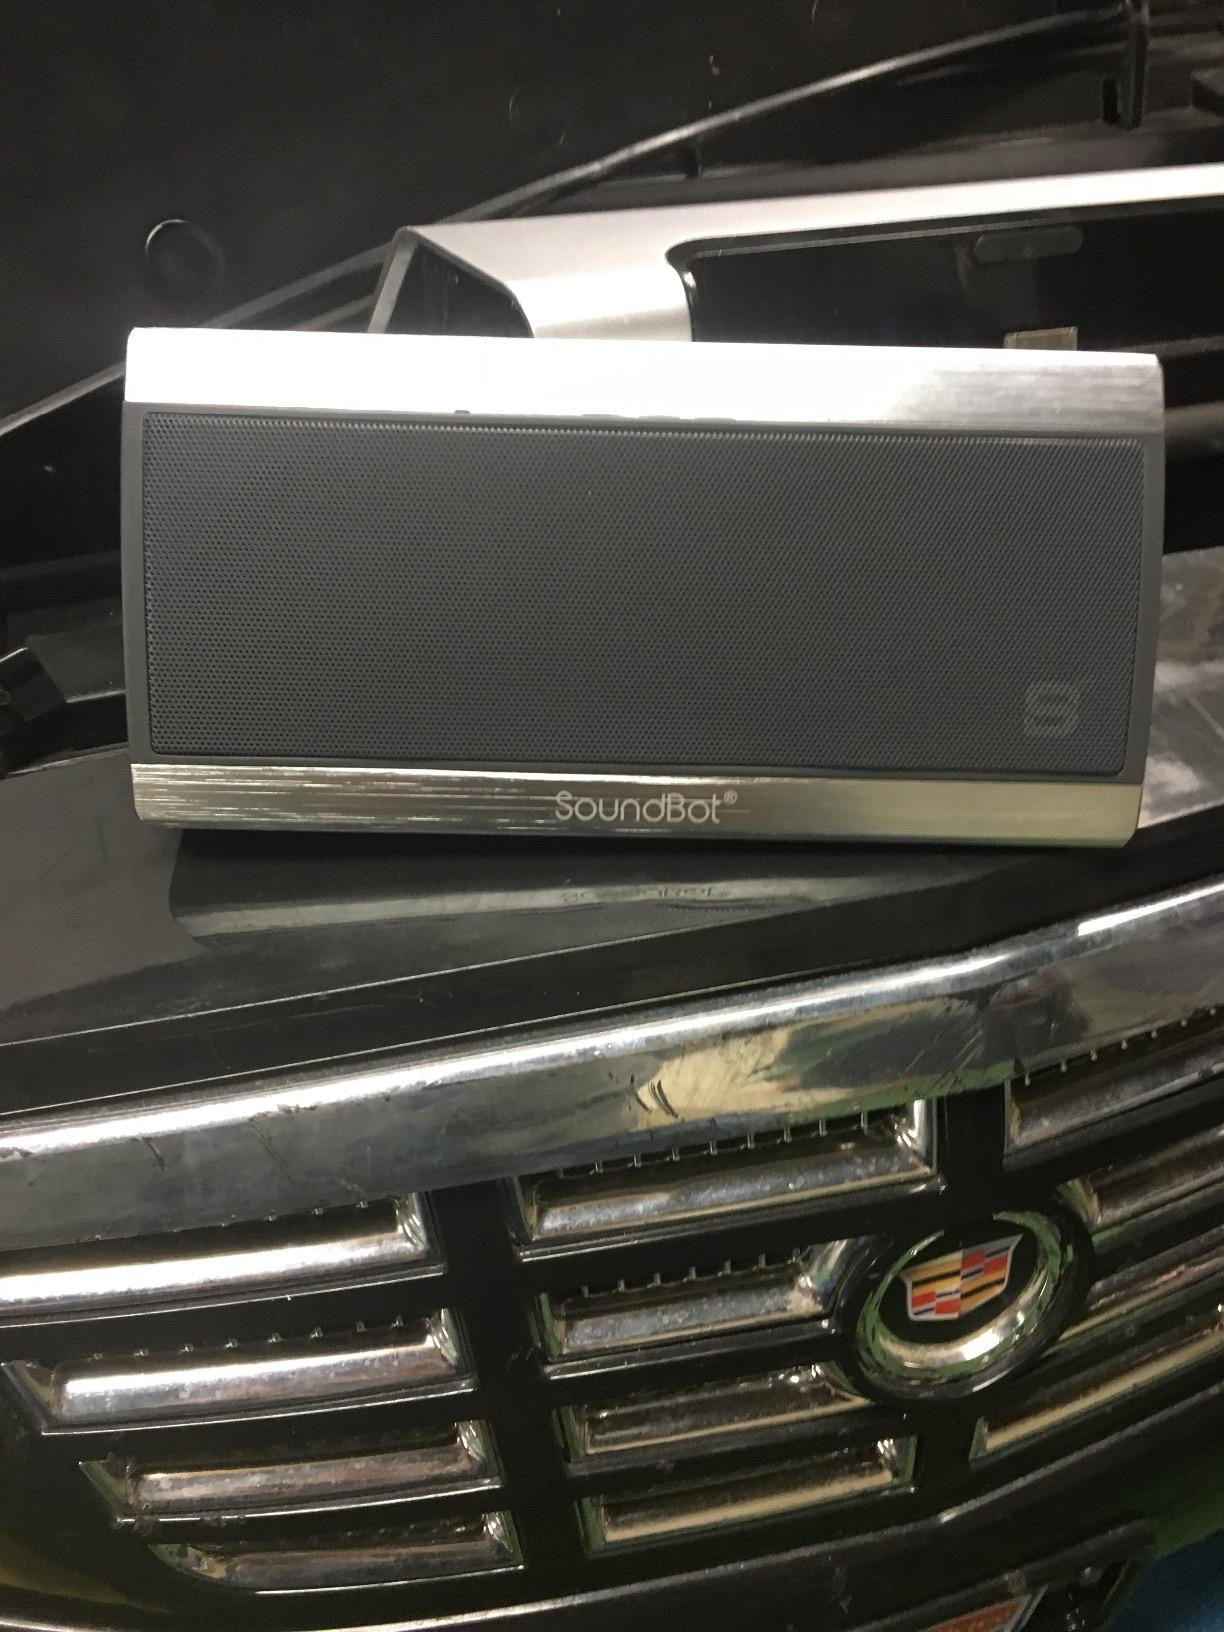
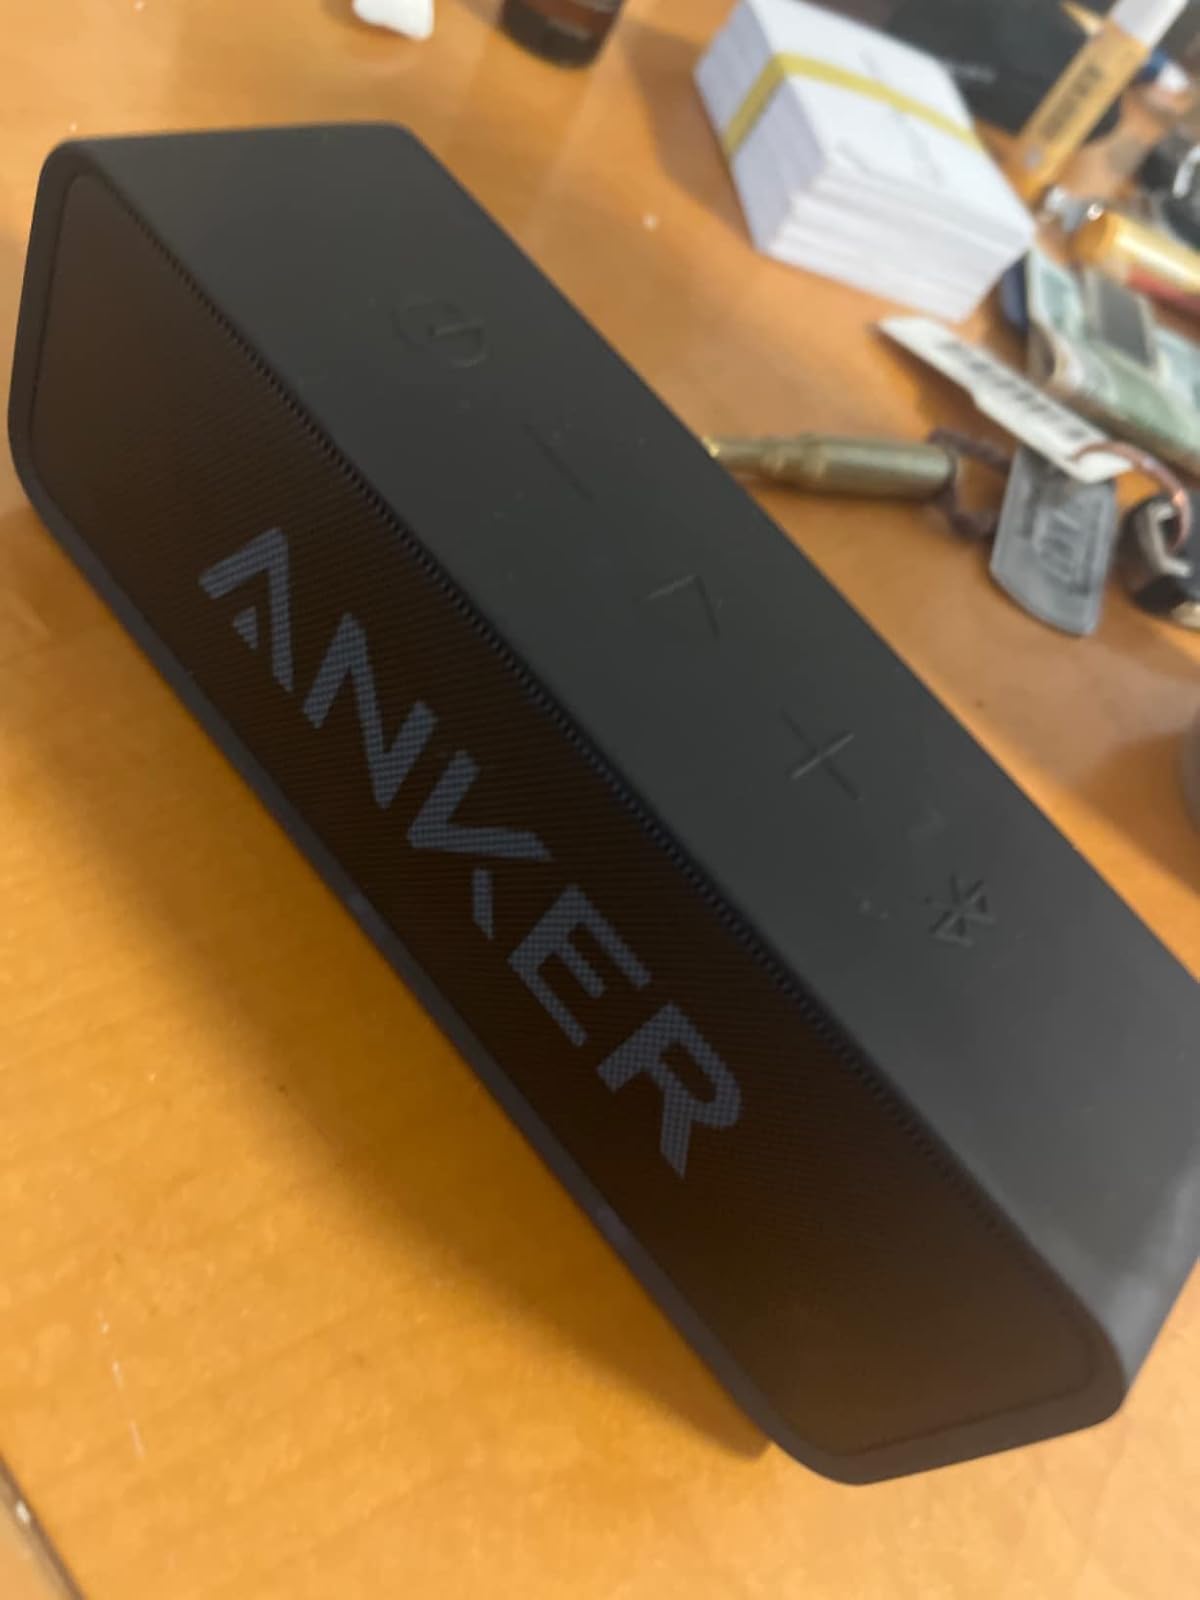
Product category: speaker
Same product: no